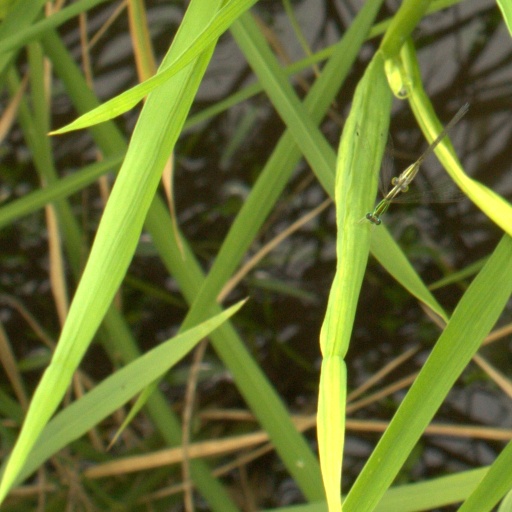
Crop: rice